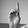
ASL letter: D